Paddy Rowan

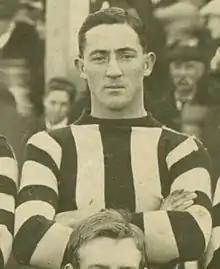
"Paddy Rowan" in 1912

Percy Edward Rowe (28 May 1889 – 5 December 1916), known as "Paddy Rowan", was an Australian rules footballer who played with Collingwood in the Victorian Football League.